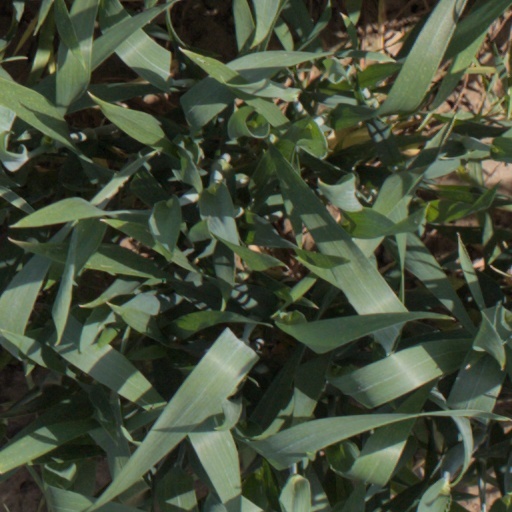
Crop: wheat